Kim Reynolds

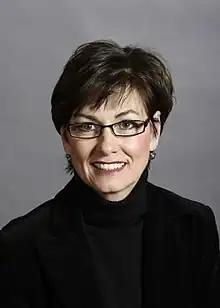

Reynolds was elected Clarke County treasurer in 1994 and served four terms.